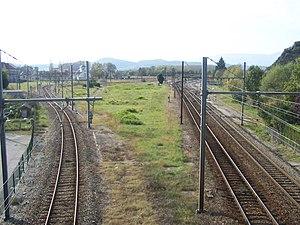
Arrivée depuis Genève en gare de Culoz dans l'Ain. La voie principale Genève-Lyon est la double voie à droite. La première voie unique à gauche rejoint la ligne pour Chambéry et l'autre voie unique au centre joint également cette ligne mais permet un arrêt en gare tout en nécessitant un demi-tour du train.
La gare de Culoz est une gare ferroviaire française des lignes de Lyon-Perrache à Genève et de Culoz à Modane. Elle est située sur le territoire de la commune de Culoz, dans le département de l'Ain, en région Auvergne-Rhône-Alpes.